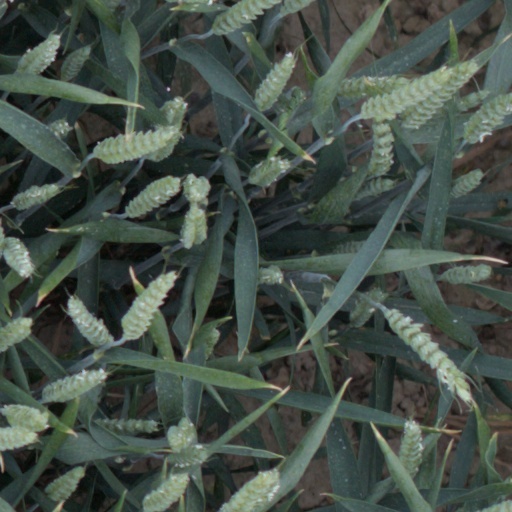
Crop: wheat